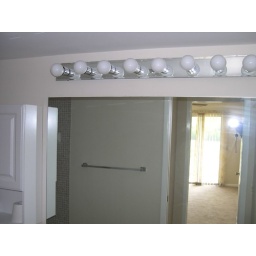
New light bar, mirror and wall unit cabinetry in hallway bathroom